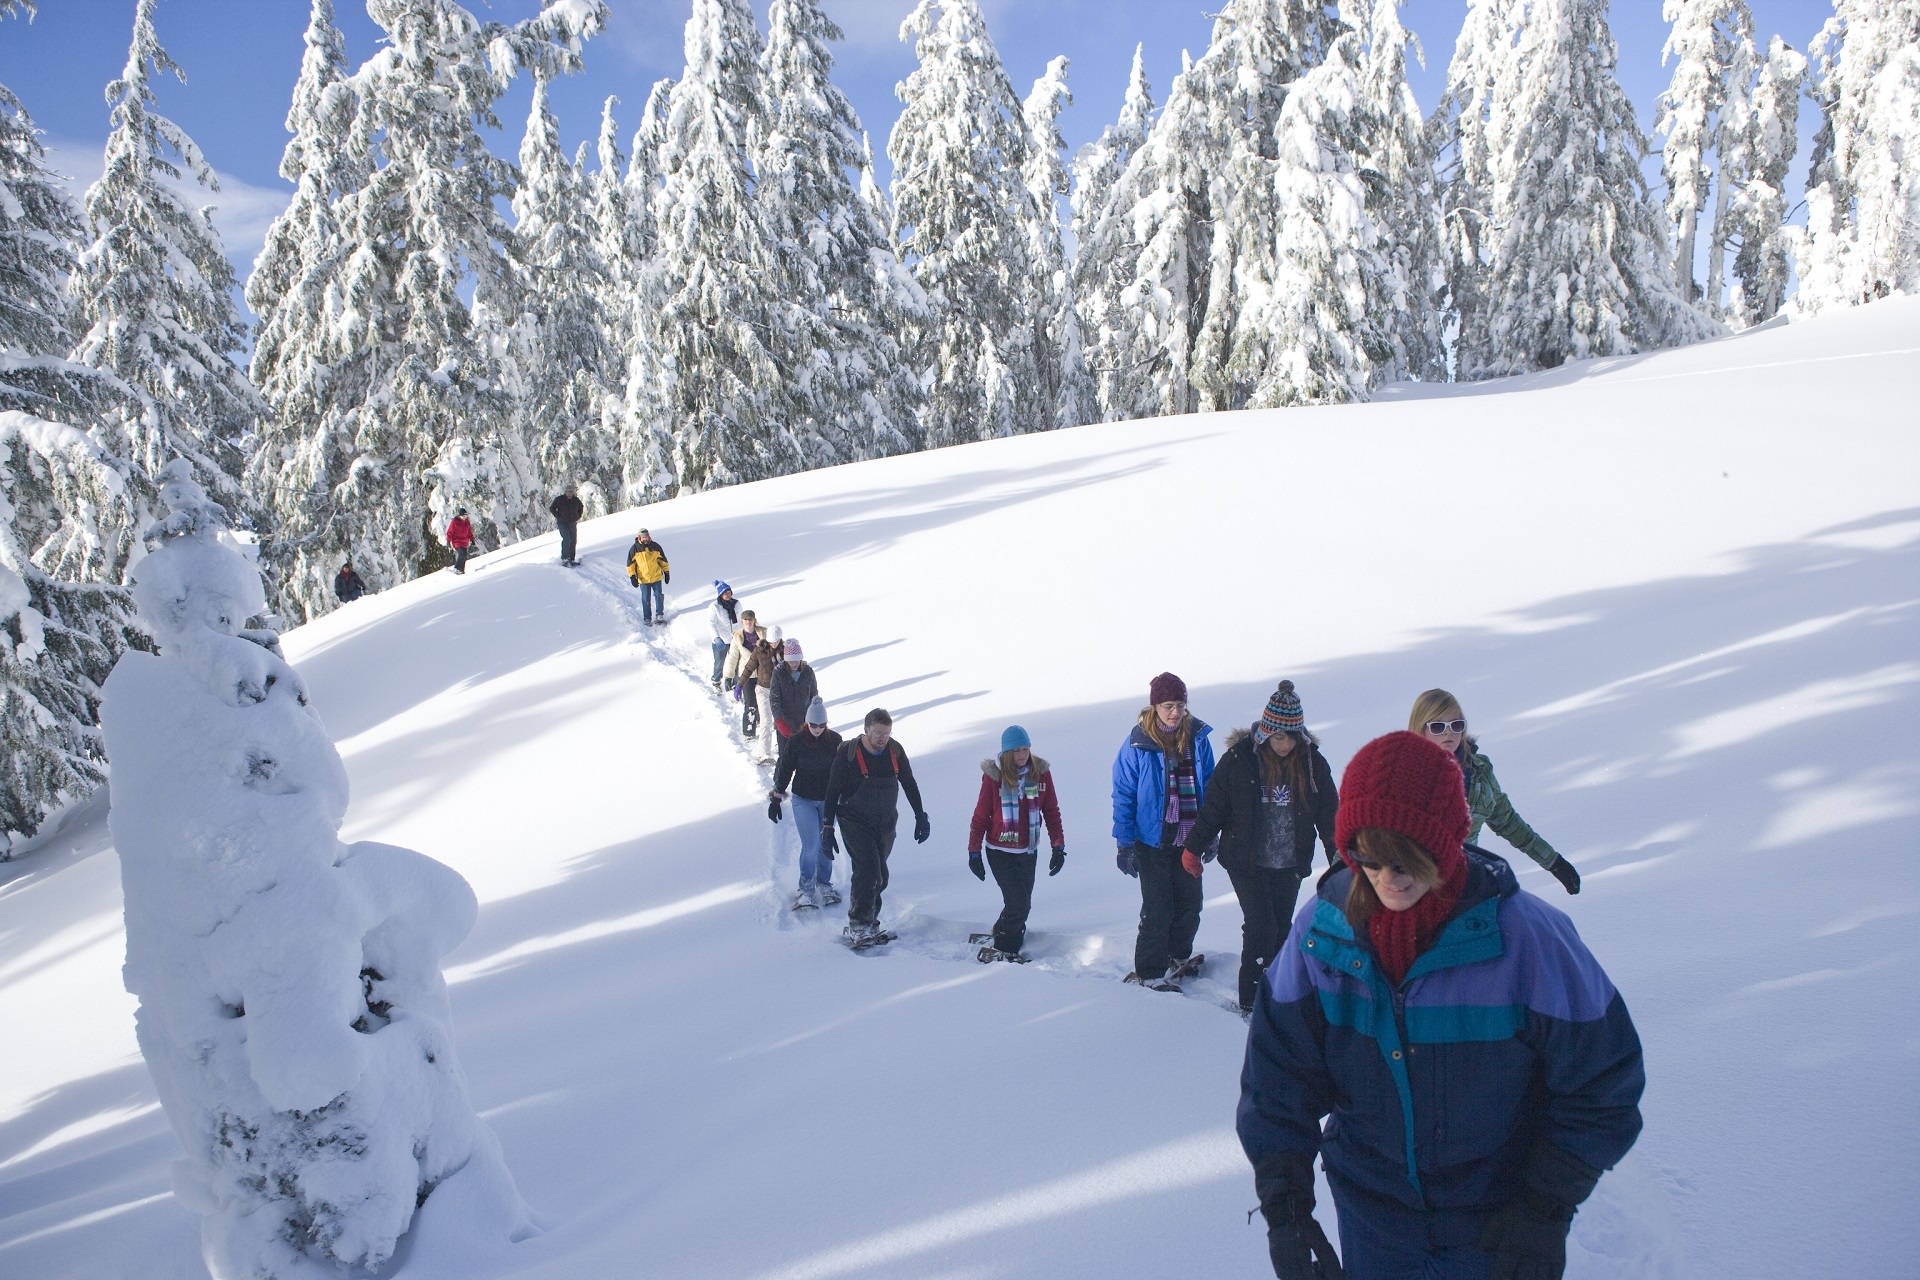
snow, winter, travel, recreation, equipment, usa, snowshoe, exercise, lifestyle, national park, sports equipment, winter sport, outdoors, sports, trekking, resort, tourists, downhill, ski, footwear, active, piste, crater lake, oregon, ranger, ski touring, snowshoeing, nordic skiing, ski mountaineering, ski equipment, geological phenomenon, telemark skiing, ski cross, snowshoe walk